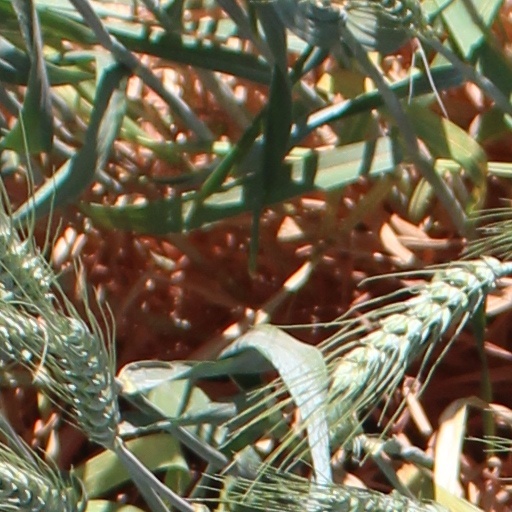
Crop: wheat